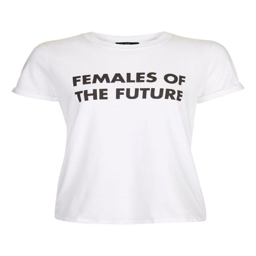
there are tons of t - shirts to pick